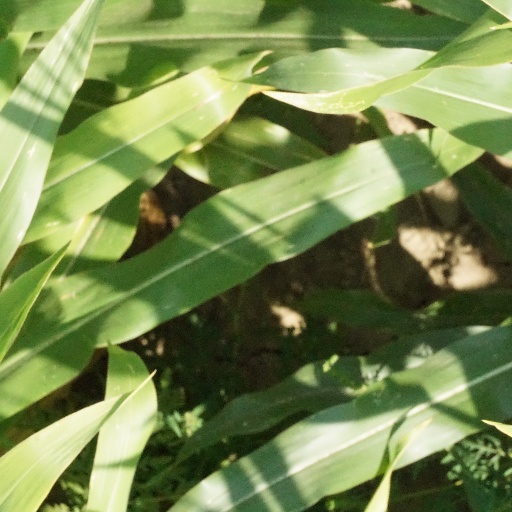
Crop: maize; corn